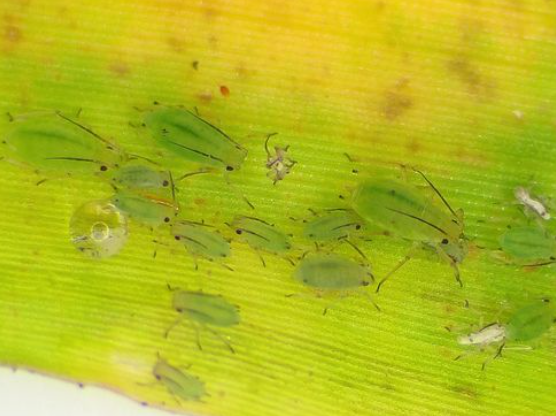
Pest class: greenbug